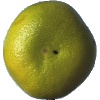
Label: pomelo_sweetie